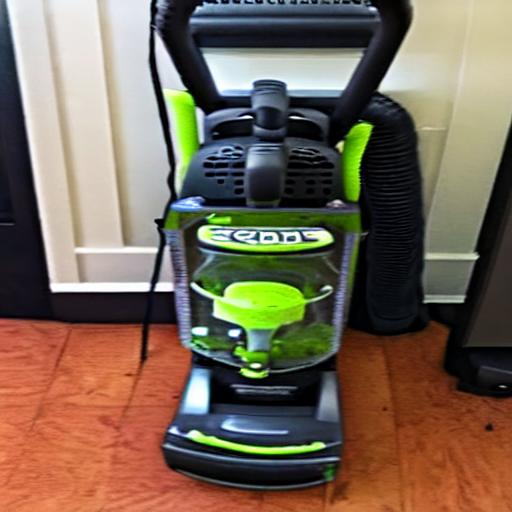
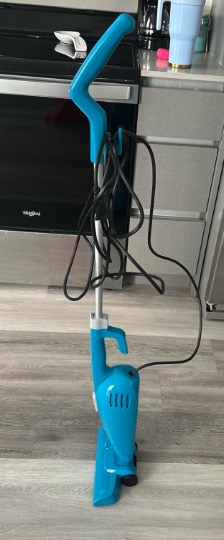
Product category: items_vacuum
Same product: no